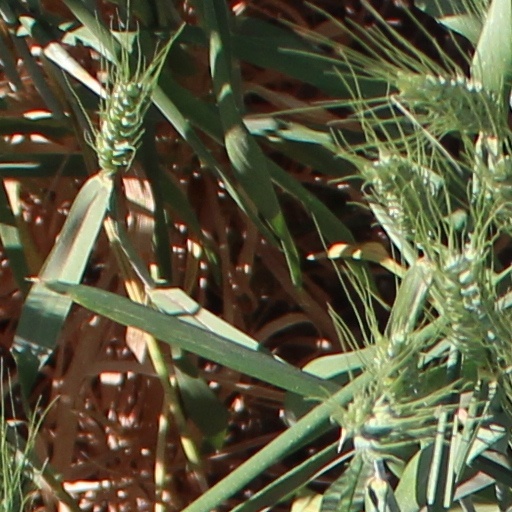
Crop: wheat